Barry Ryan (singer)

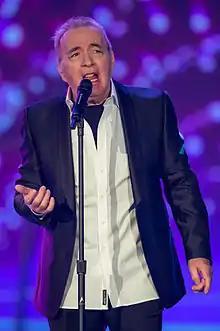
Ryan performing in 2015

Barry Ryan (born Barry Sapherson; 24 October 1948 – 28 September 2021), also known as Barry Davison, was an English pop singer and photographer. He achieved his initial success in the mid 1960s in a duo with his twin brother Paul. After Paul ceased performing to concentrate solely on songwriting, Barry became a solo artist. His most successful hit, "Eloise", reached number 2 on the UK Singles Chart in 1968.